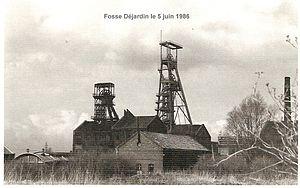
La fosse Déjardin de la Compagnie des mines d'Aniche est un ancien charbonnage du Bassin minier du Nord-Pas-de-Calais, situé à Sin-le-Noble. Le premier puits est commencé en 1901 au nord de la commune, et commence à produire en 1904. Le puits Déjardin nᵒ 2 est commencé en 1907. La fosse est détruite pendant la Première Guerre mondiale.
La Compagnie des mines d'Aniche était une compagnie qui exploitait des mines de charbon dans la région Nord-Pas-de-Calais en France et qui possédait aussi des usines et des lavoirs.